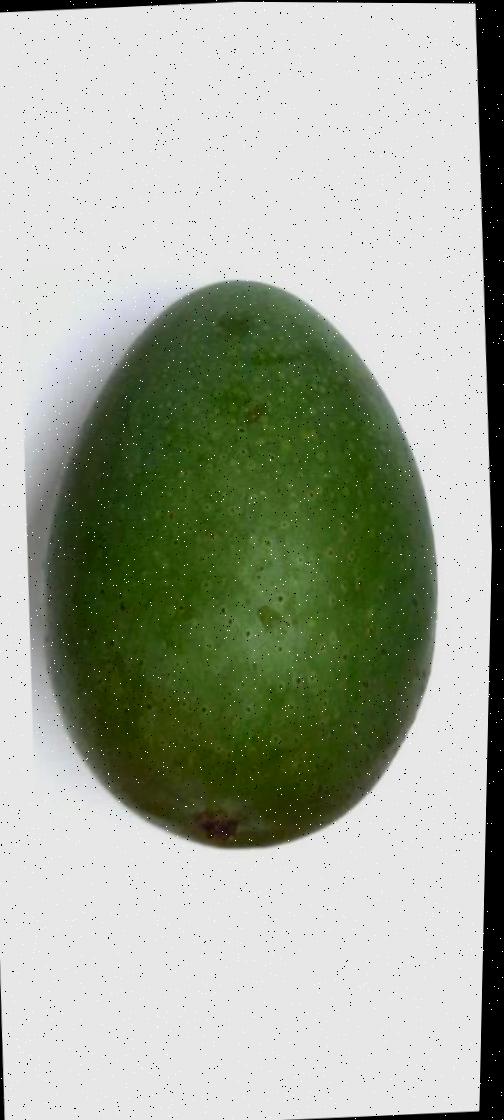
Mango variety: Ashshina Zhinuk